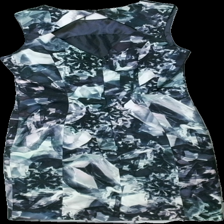
View: back
Type: Dress
Category: Ladies
Brand: H&M
Colors: Grey, Green, Pink
Material: 100% polyester
Pattern: Other
Cut: C-collar
Season: All
Price range: <50
Recommended usage: Reuse
Description: klänning med kristall mönster